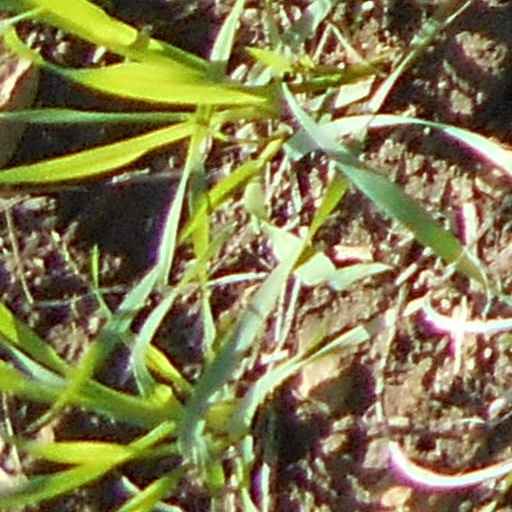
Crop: wheat